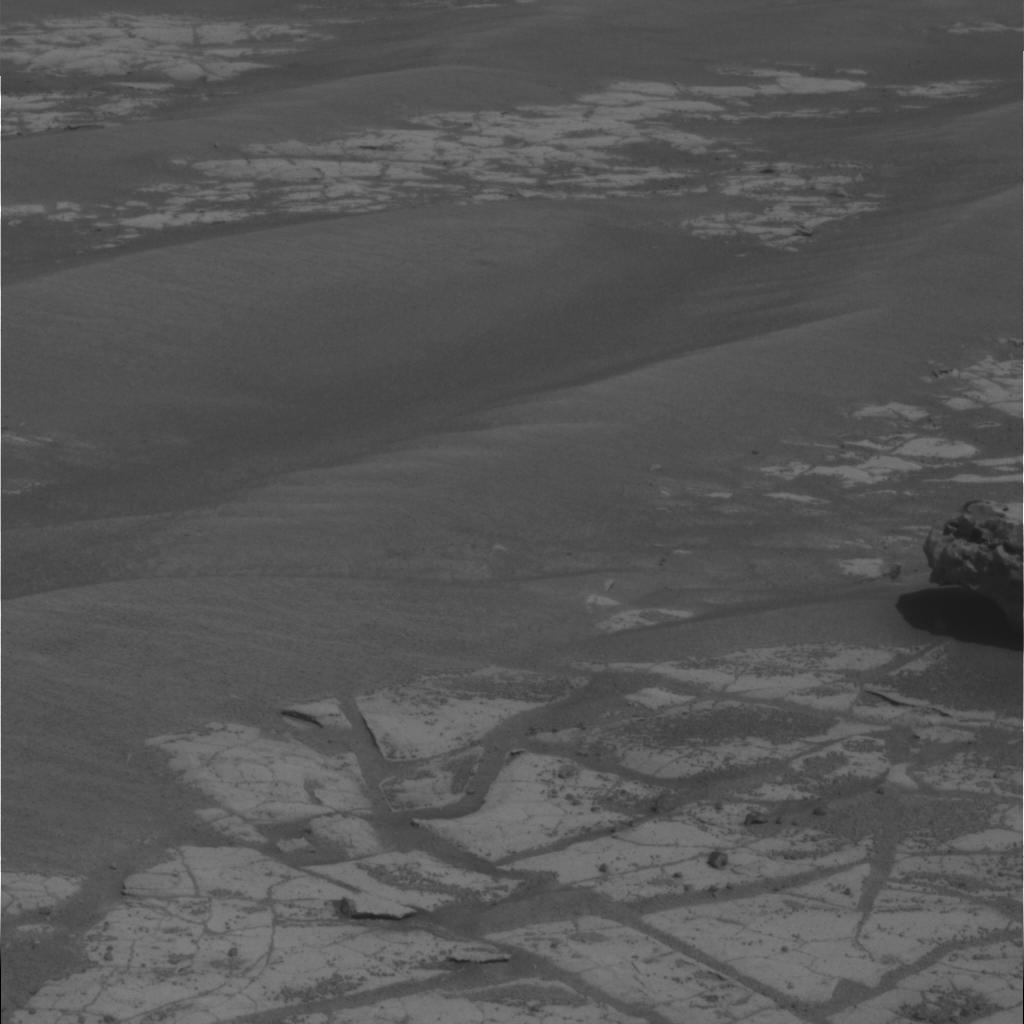
Surface features visible: Rock Outcrops, Rocks (Misc), Rock (Linear Features), Soil, Spherules, Nearby Surface